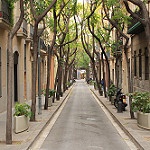
Scene: Outdoor